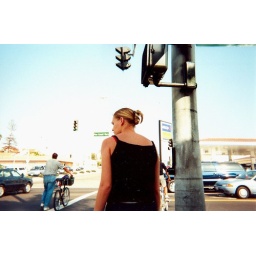
Brandy crossing the Pacific Coast highway in Redondo beach